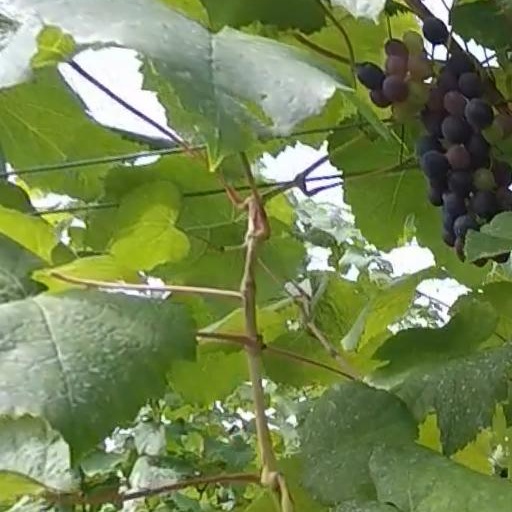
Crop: grape